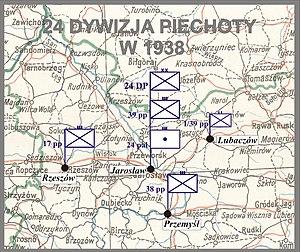
La 24ᵉ division d'infanterie est une division d'infanterie de l'armée polonaise de la Seconde Guerre mondiale.